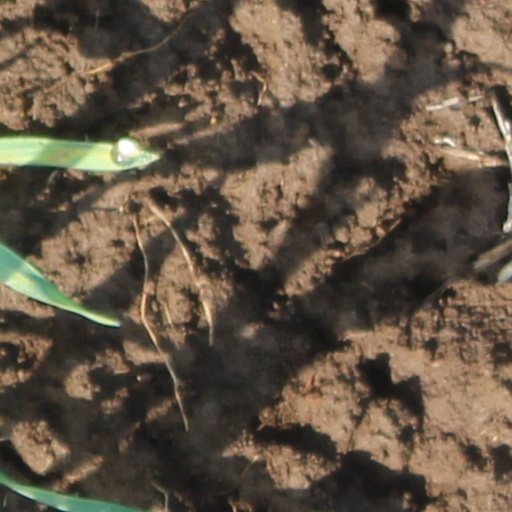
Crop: wheat